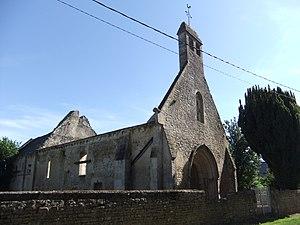
monument historique inscrit This building is inscrit au titre des Monuments Historiques. It is indexed in the Base Mérimée, a database of architectural heritage maintained by the French Ministry of Culture,
La chapelle de Torp est une chapelle catholique en ruines située à Villers-Canivet, en France.
Cette liste regroupe une partie des monuments historiques du Calvados.
Cette liste regroupe une partie des monuments historiques du Calvados.